Lazarat

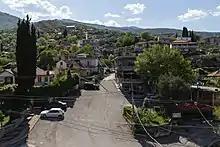
Lazarat in 2020

In June 2014, Albanian police launched a major operation against the village, involving over 800 officers. Heavily armed locals shot RPGs and fired mortar rounds at the officers, who returned fire. Police took control of most of the village, with Interior Minister Saimir Tahiri saying the operation would continue until "every square centimetre in Lazarat is under state control". Smoke rose from the village as locals reportedly burned cannabis plants.